Genève-Eaux-Vives railway station

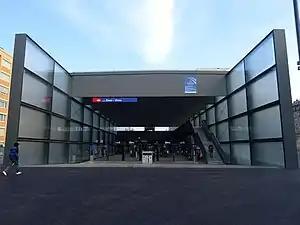
The station entrance in 2020

Genève-Eaux-Vives railway station is a railway station in the municipality of Geneva, in the Swiss canton of Geneva. It is an intermediate stop on the standard gauge CEVA orbital railway line of Swiss Federal Railways.